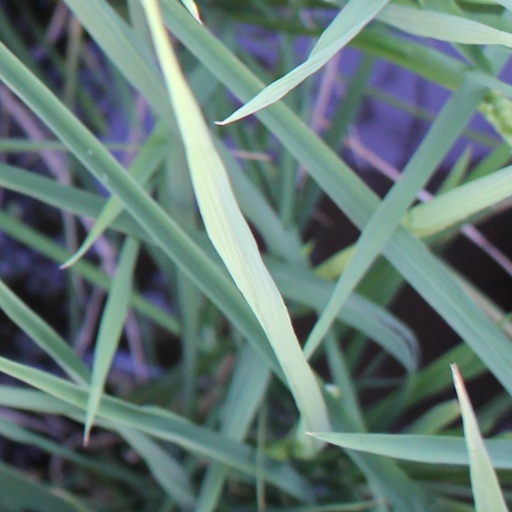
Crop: rice